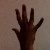
The image shows a hand gesture representing the number 5 in Indian Sign Language.